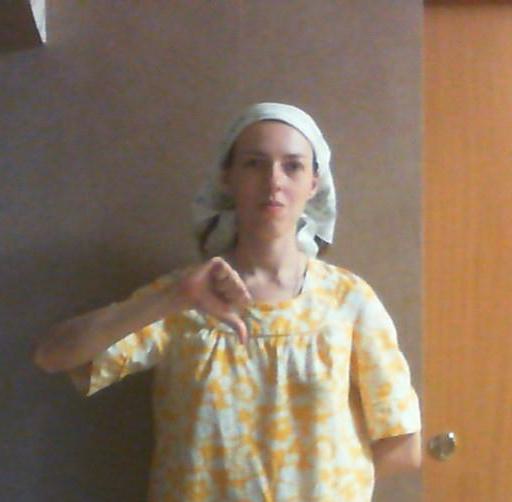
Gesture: dislike